Britt, Iowa

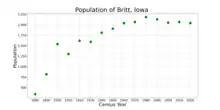
The population of Britt, Iowa from US census data

As of the census of 2020, there were 2,044 people, 891 households, and 533 families residing in the city. The population density was 1,500.3 inhabitants per square mile (579.3/km). There were 959 housing units at an average density of 703.9 per square mile (271.8/km). The racial makeup of the city was 89.7% White, 1.3% Black or African American, 0.2% Native American, 0.2% Asian, 0.0% Pacific Islander, 1.8% from other races and 6.8% from two or more races. Hispanic or Latino persons of any race comprised 8.6% of the population.